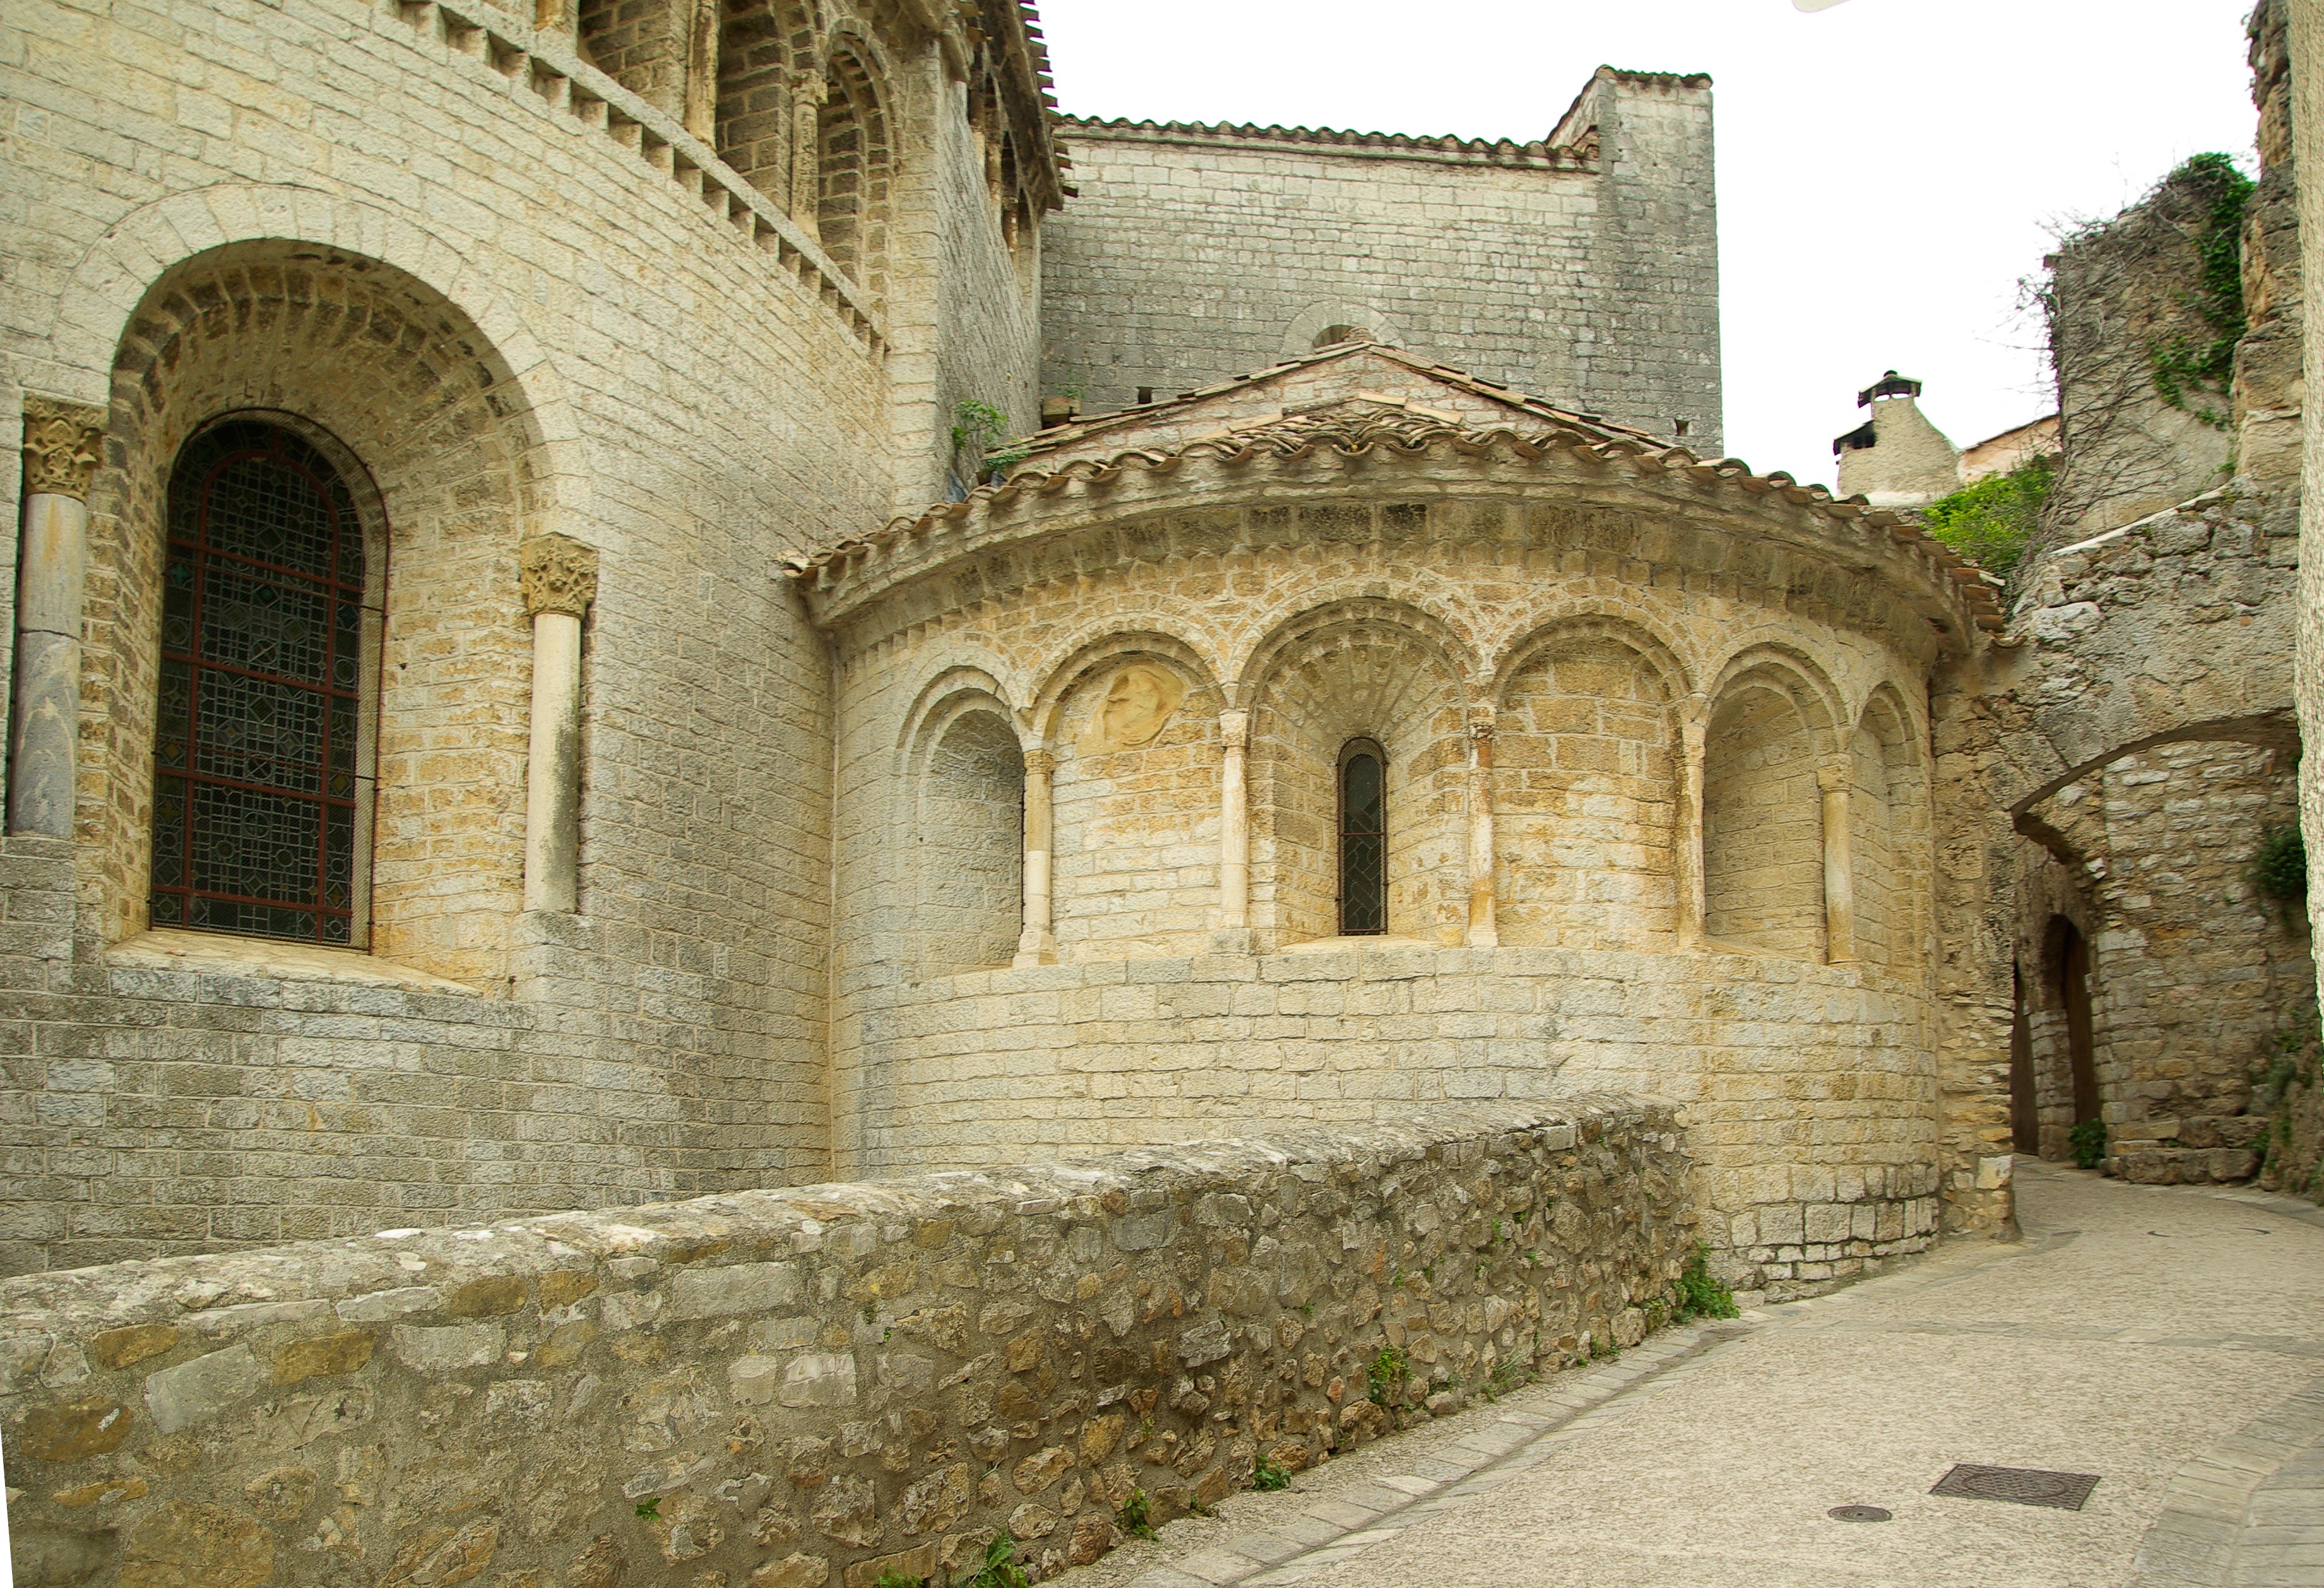
architecture, building, palace, arch, facade, chapel, fortification, lane, place of worship, medieval architecture, courtyard, ruins, monastery, synagogue, history, abbey, cevennes, middle ages, romanesque church, medieval village, historic site, ancient history, byzantine architecture